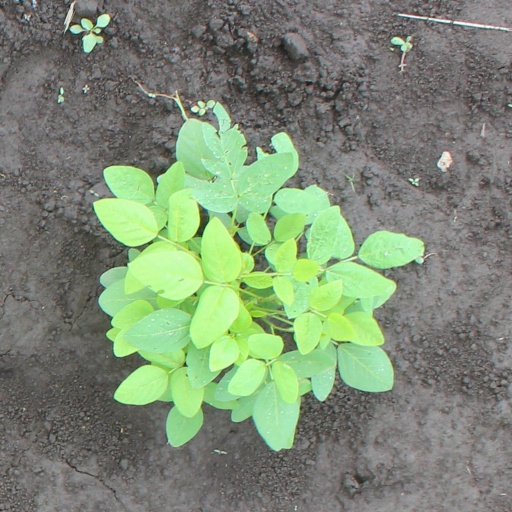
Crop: soybean